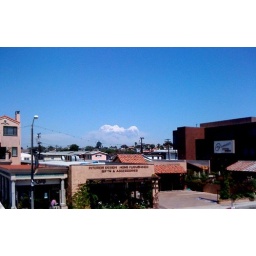
Smoke clouds from my office in redondo beach